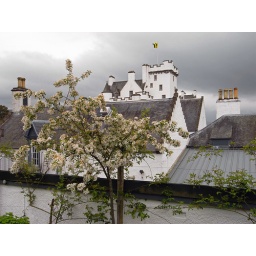
Rain sweeps over Blair Castle, Perthshire. The flying flag is made up of three black and yellow vertical stripes.